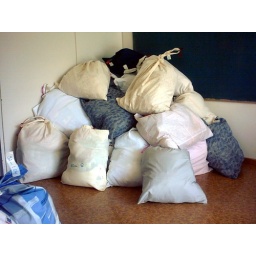
This many bags for small girls in Russia!